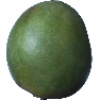
Label: Mango 1